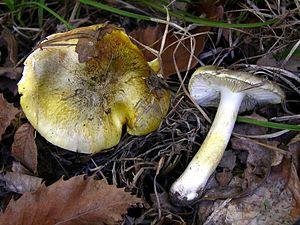
Tricholoma equestre, le tricholome équestre, Chevalier, également nommé tricholome chevalier, tricholome des chevaliers, Bidaou, Canari ou encore Jaunet, est une espèce de champignons basidiomycètes, non comestibles, du genre Tricholoma, de la famille des Tricholomataceae.